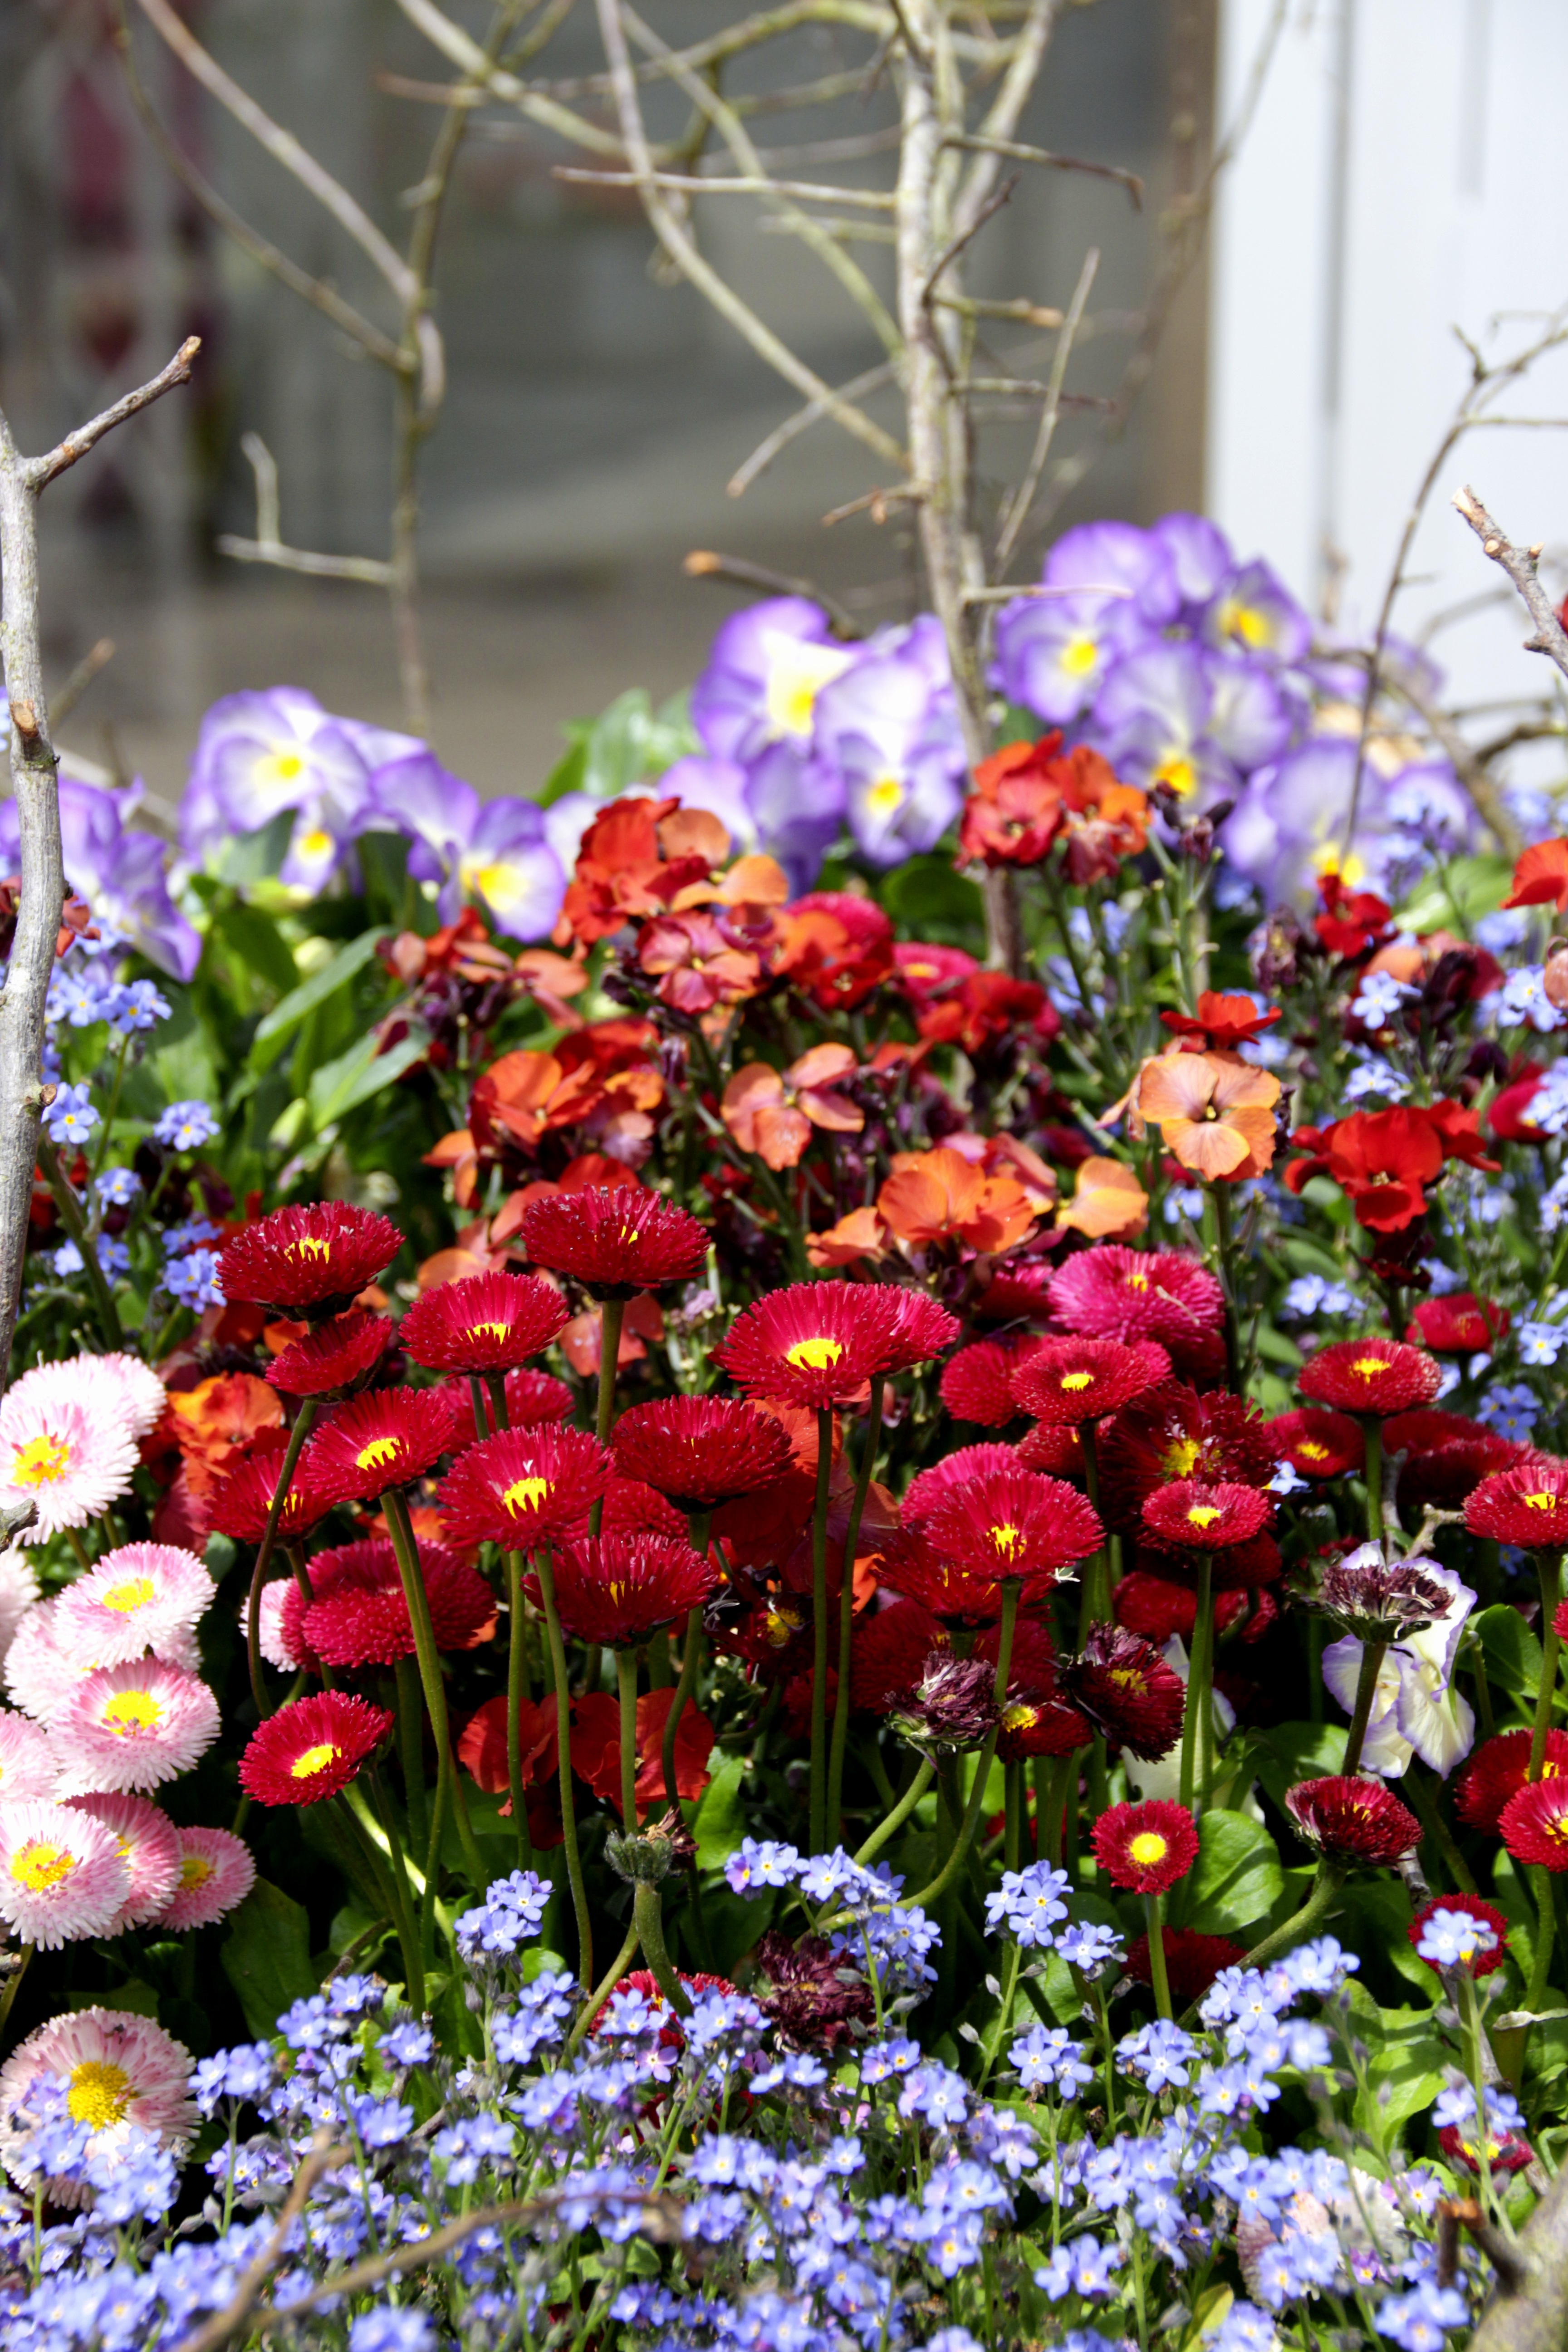
nature, blossom, plant, leaf, flower, petal, spring, red, botany, garden, pink, flora, wildflower, forget me not, floristry, flowering plant, light blue, flower bouquet, floral design, tausendsch n, bellis, multiannual daisy, annual plant, land plant, flower arranging